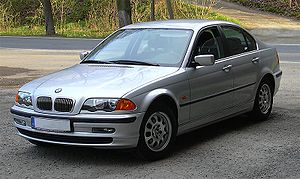
BMW / Modeller
BMW E46 320i
Bayerische Motoren Werke AG er en tysk bil-, motorcykel- og motorfabrikant som er grundlagt i 1916. BMW har hovedsæde i München, Tyskland. Koncernen ejer også Minibilmærket og er moderselskab til Rolls-Royce Motor. BMW producerer motorcykler under BMW Motorrad og Husqvarna mærkerne. I 2010 fremstillede BMW-koncernen i alt 1.481.253 biler og 112.271 motorcykler på tværs af alle koncernens mærker.